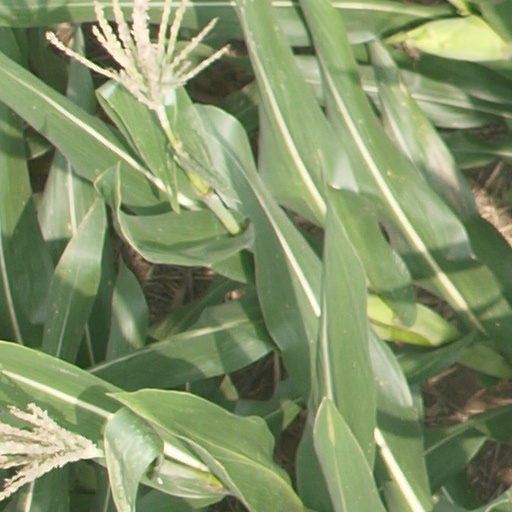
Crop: maize; corn